Garcés Memorial Circle

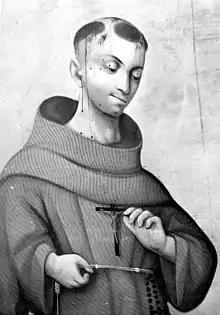
The circle is named after Spanish priest Francisco Garcés, who arrived in the Bakersfield area in 1776.

The Circle was originally built as a part of US 99 in approximately 1932. A large 1939 sculpture of Father Francisco Garcés by John Palo-Kangas rests inside the circle.